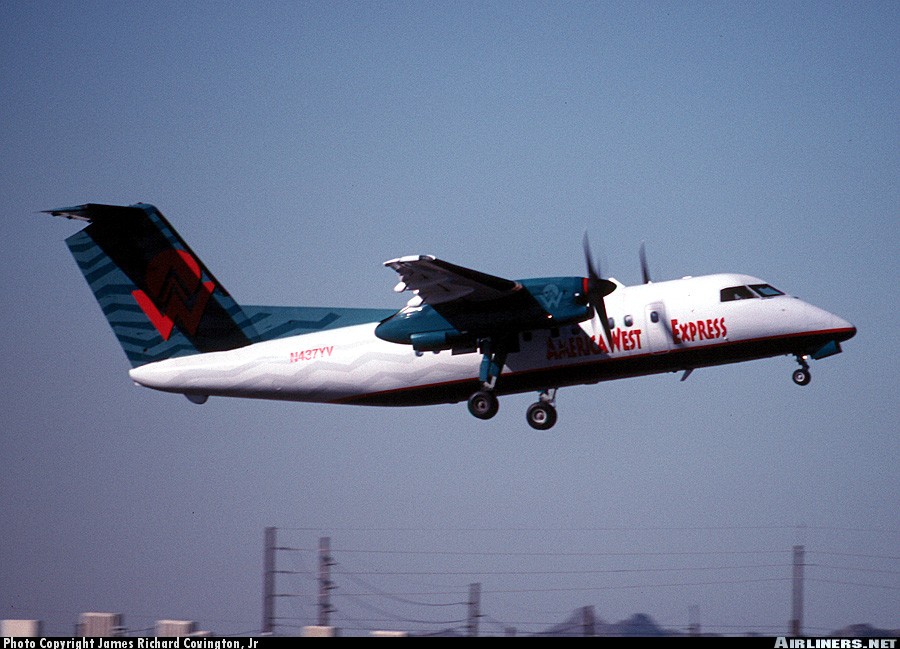
Vehicle type: Planes